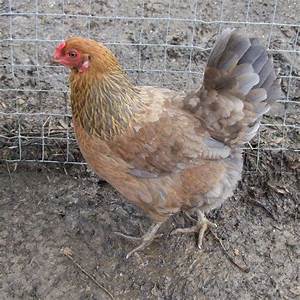
Label: chicken